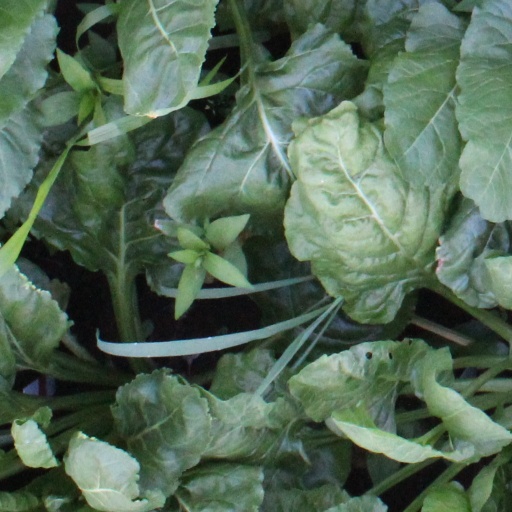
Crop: sugar beet